Machine

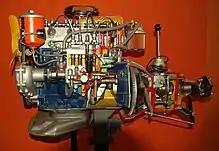
Diesel engine, friction clutch and gear transmission of an automobile

The idea that a machine can be decomposed into simple movable elements led Archimedes to define the lever, pulley and screw as simple machines. By the time of the Renaissance this list increased to include the wheel and axle, wedge and inclined plane. The modern approach to characterizing machines focusses on the components that allow movement, known as joints.